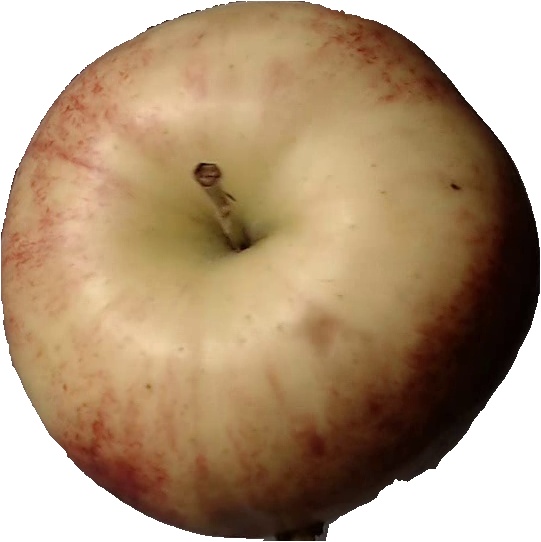
Label: apple_red_3